Hungarian Civil War (1264–1265)

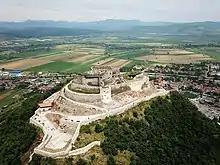
The fortress of Deva (present-day in Romania), near which the first battle took place in December 1264

However, Béla IV and his partisans saw the 1262 peace and division of Hungary as a temporary setback. They embarked on a massive diplomatic and propaganda campaign aimed at undermining Stephen's positions and prepared for armed retaliation. Several landholdings of members of the royal family lay in Stephen's newly established domain. For instance, Béla's daughter, Duchess Anna of Macsó and her husband Rostislav Mikhailovich possessed the Bereg royal lordship. After the division, Stephen's wife Elizabeth the Cuman acquired the lordship. Queen Maria and Duchess Anna protested the occupation of their lands in the papal court. Anna's sons, Michael and Béla, accused Stephen of confiscating their castles – Bereg (Munkács) and Füzér – violating the 1262 Treaty of Pressburg, which, according to Zsoldos, was incapable of resolving the dynastic conflict. Instead of reconciliation, Béla IV gathered strength to retaliate. He granted the castle of Visegrád with the ispánate (court) of Pilis' royal forest and Požega County to his queen consort, Maria. The monarch handed over the castles of Nyitra (Nitra, Slovakia), Pressburg (Bratislava, Slovakia), Moson and Sopron to his youngest son, Duke Béla. In addition, the king attached the counties of Baranya, Somogy, Zala, Vas and Tolna to Béla's duchy. Each counties bordered Ottokar's realms, which thus strengthened the alliance between the two monarchs, Béla thus stabilized his hinterland against his son. Pope Urban IV confirmed all of the donation letters on 21 December 1263. According to a papal letter, the young Béla was also granted the castle of Vasvár and Valkó County before 15 July 1264. Valkó County belonged to Stephen's sphere of influence in accordance with the Peace of Pressburg; Béla IV violated the treaty with this donation. Pope Urban IV instructed Philip Türje and Paul Balog, Bishop of Veszprém, to defend Duke Béla's interests. At the king's request, the pope confirmed the properties of Duchess Anna (Szávaszentdemeter). Several donations concerned lands in Stephen's realm, which also violated the 1262 treaty. In this case, Béla's donations, and especially their papal confirmations, were designed to secure the future of those family members on his side against Stephen, who would succeed to the throne after his death. Stephen was unaware of these. In 1263, he sent reinforcements under the command of Ladislaus Kán to Bulgaria to support Despot Jacob Svetoslav against the Byzantine Empire. A diplomatic mission around the same time prevented a Mongol invasion.